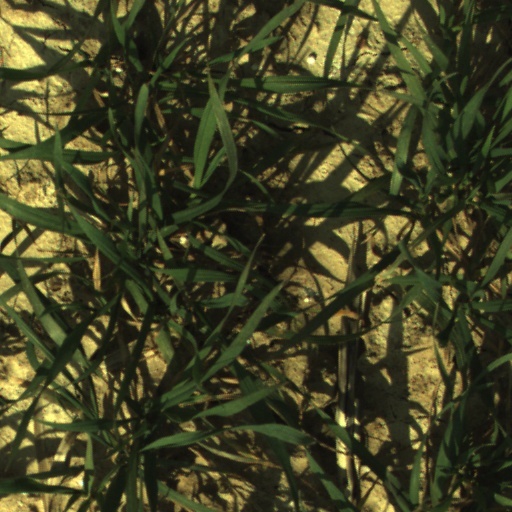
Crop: wheat